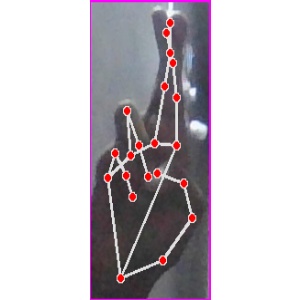
अक्षर: र